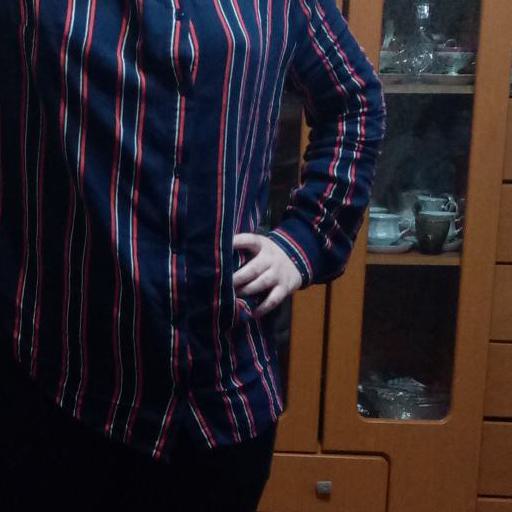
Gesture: no_gesture